2020 Stanley Cup Final

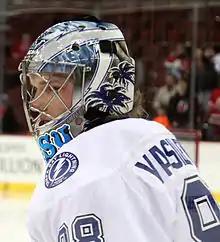
Andrei Vasilevskiy earned his first career playoff shutout to clinch the Stanley Cup for the Lightning in Game 6.

Corey Perry opened the scoring in the first period of game five. Jamie Oleksiak passed to Tyler Seguin, who then dropped it for Perry to score the initial goal for Dallas. In the second period, the Lightning struck back when Nikita Kucherov passed to Ondrej Palat and he skated past the Dallas defencemen and goaltender Anton Khudobin with a backhand to tie the game 1–1. The Lightning kept putting the pressure on the Stars for the remainder of the second period, firing away 13 shots. In the third period, Mikhail Sergachev's blast from the point gave the Lightning a 2–1 lead. The Stars tied the game 2–2 when Miro Heiskanen's shot from the point rebounded to Joe Pavelski, who put it past Andrei Vasilevskiy to break the record held by Joe Mullen for most career playoff goals scored by a US-born player. The two teams remained tied after the fact heading into overtime. In the first overtime, Dallas put up two shots compared to Tampa Bay's seven, but no goals were scored and the game continued on to double overtime. At 9:23 of the second overtime, Perry picked up a rebound from Seguin's shot and slid the puck past Vasilevskiy to give the Stars the game 3–2, forcing a sixth game.